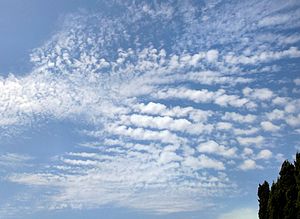
Lammeskyer
Forskellige lammeskyer. I toppen af billedet 'Altocumulus floccus' og i bunden 'Altocumulus castellanus undulatus'. I billedets midte, til venstre ses 'Cirrocumulus floccus'.  Ved at klikke på billedet, kan fordelingen af de forskellige skyer ses.
Altocumulus er betegnelsen for lagformede skyer med en bølget struktur, der som alle de andre altoskyer består af både iskrystaller og underafkølede vanddråber og som ligger under kategorien mellemhøje skyer. Derfor er deres struktur også mere sammenhængende og danner større elementer end cirrusskyer.